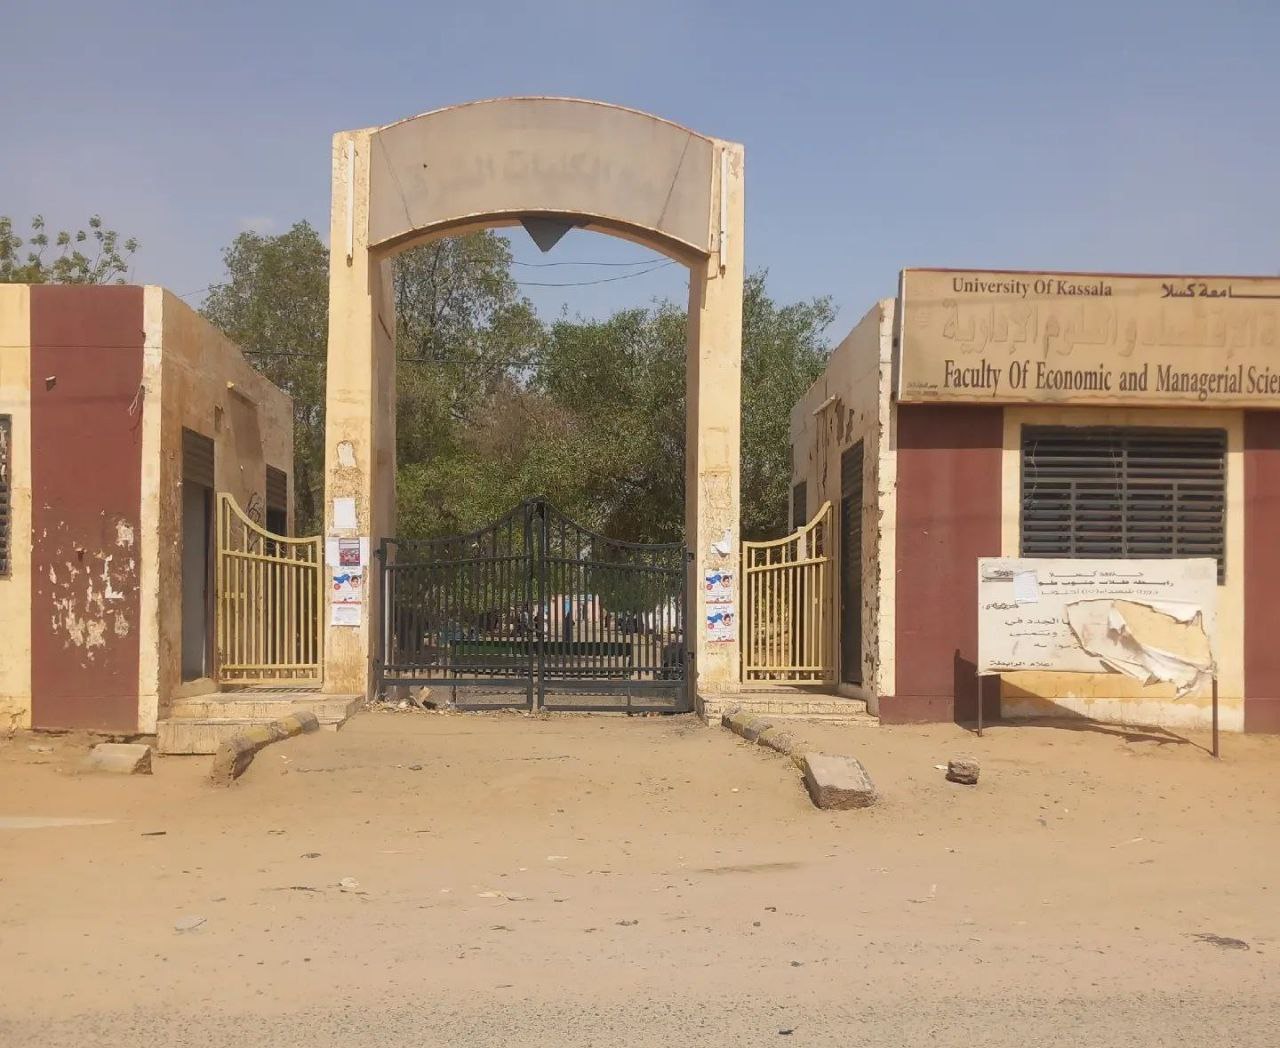
الوصف بالفصحى: مدخل بوابة جامعة كسلا، المبني قديمًا، مفتوح على شارع ترابي
الوصف بالعامية السودانية: مدخل بوابة جامعة كسلا بناه قديم وفاتح في شارع تراب
التصنيف: Public Spaces & Infrastructure